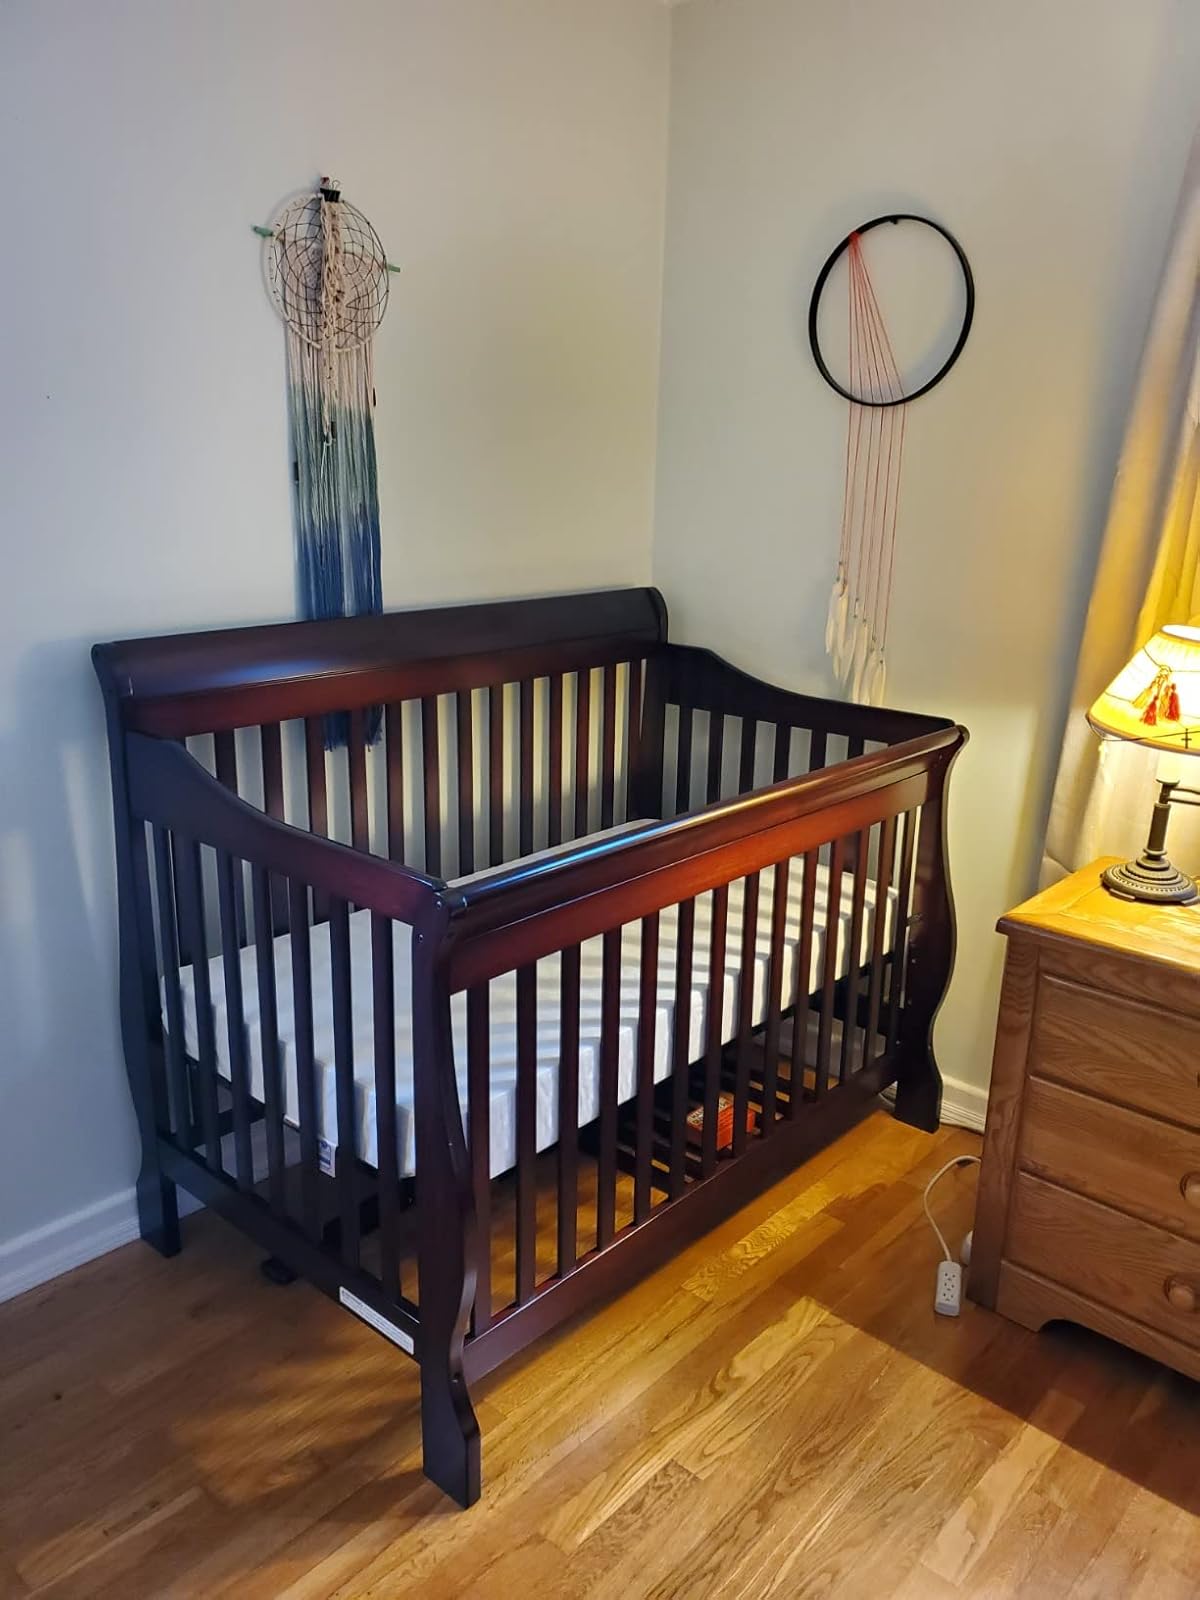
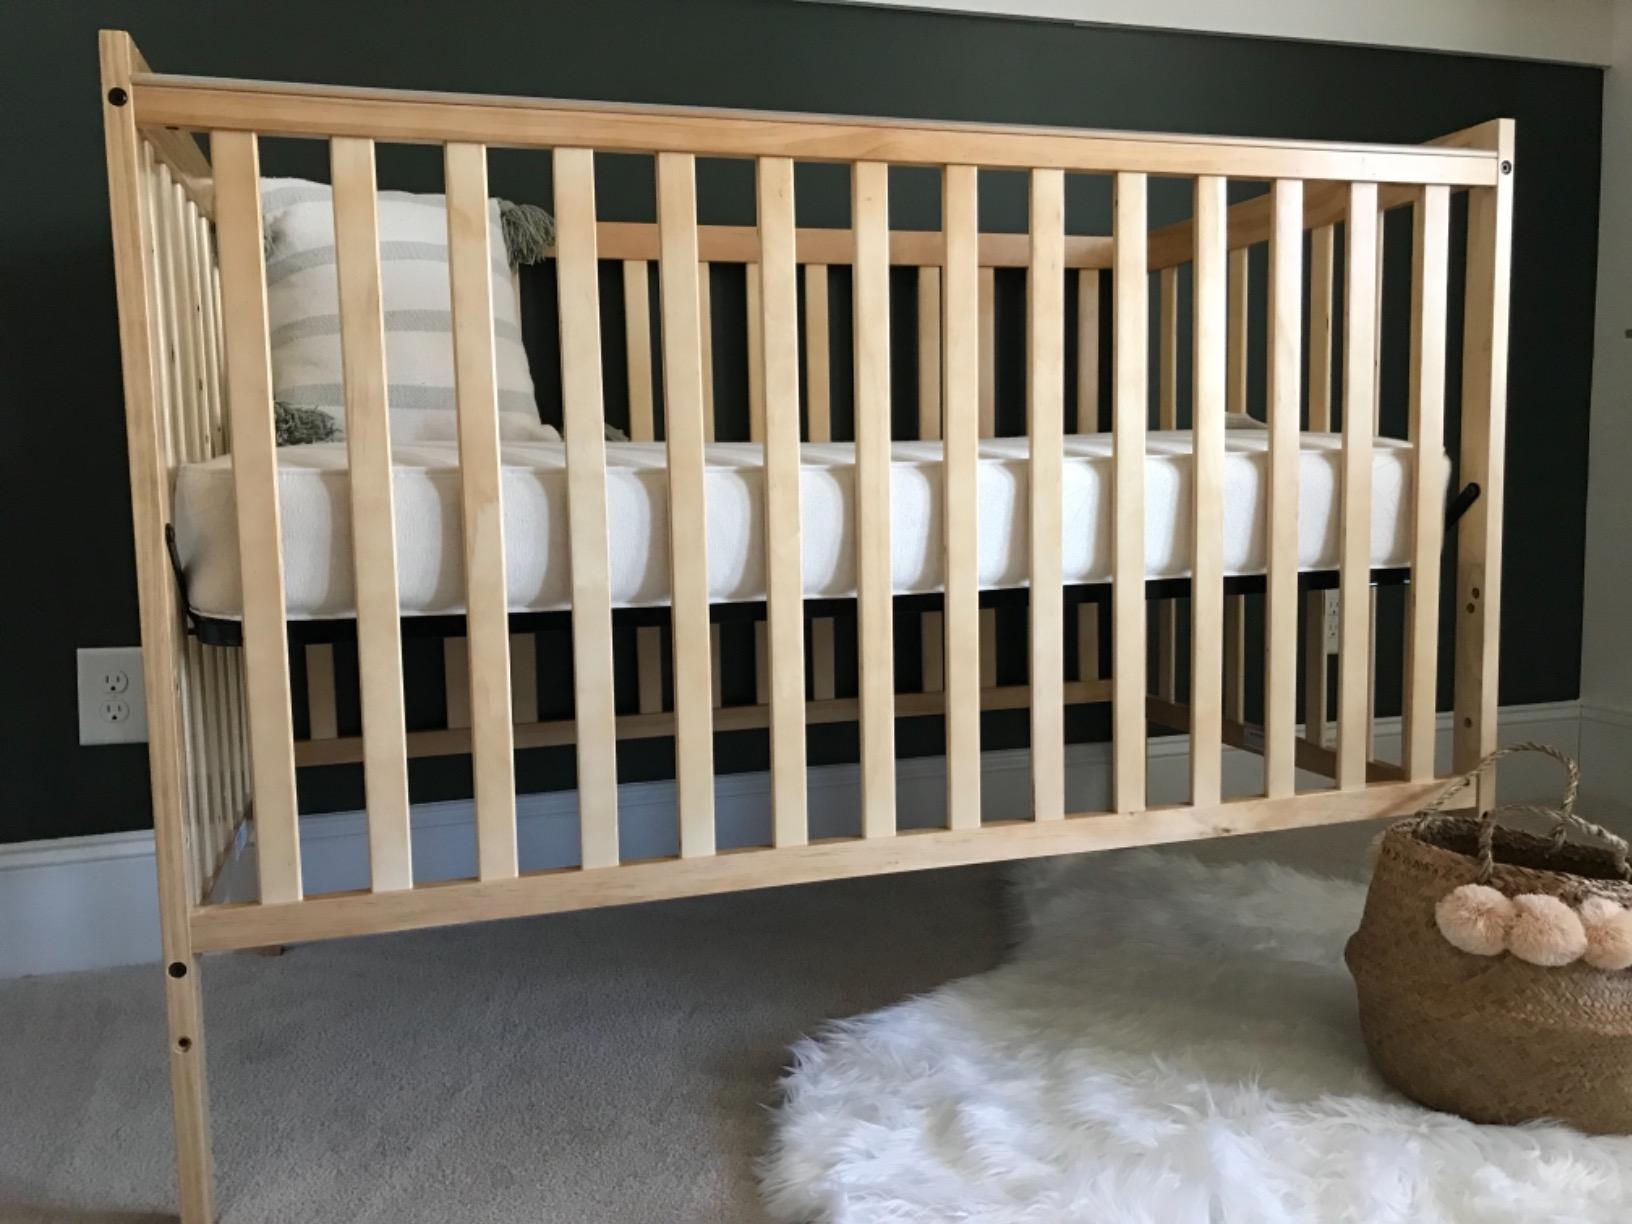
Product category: products_crib
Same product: no